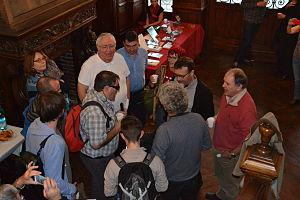
Cantèra a l'occasion du Premier Séminaire annuel en ethnomusicologie de la France organisé par l'InOc Aquitaine.
Une proposition de fusion est en cours entre Chant polyphonique pyrénéen et Polyphonie dans les Pyrénées gasconnes.
Les chansons traditionnelles en occitan sont surtout chantées dans les régions où est parlé l'occitan, principalement le sud de la France.
Une proposition de fusion est en cours entre Chant polyphonique pyrénéen et Polyphonie dans les Pyrénées gasconnes.